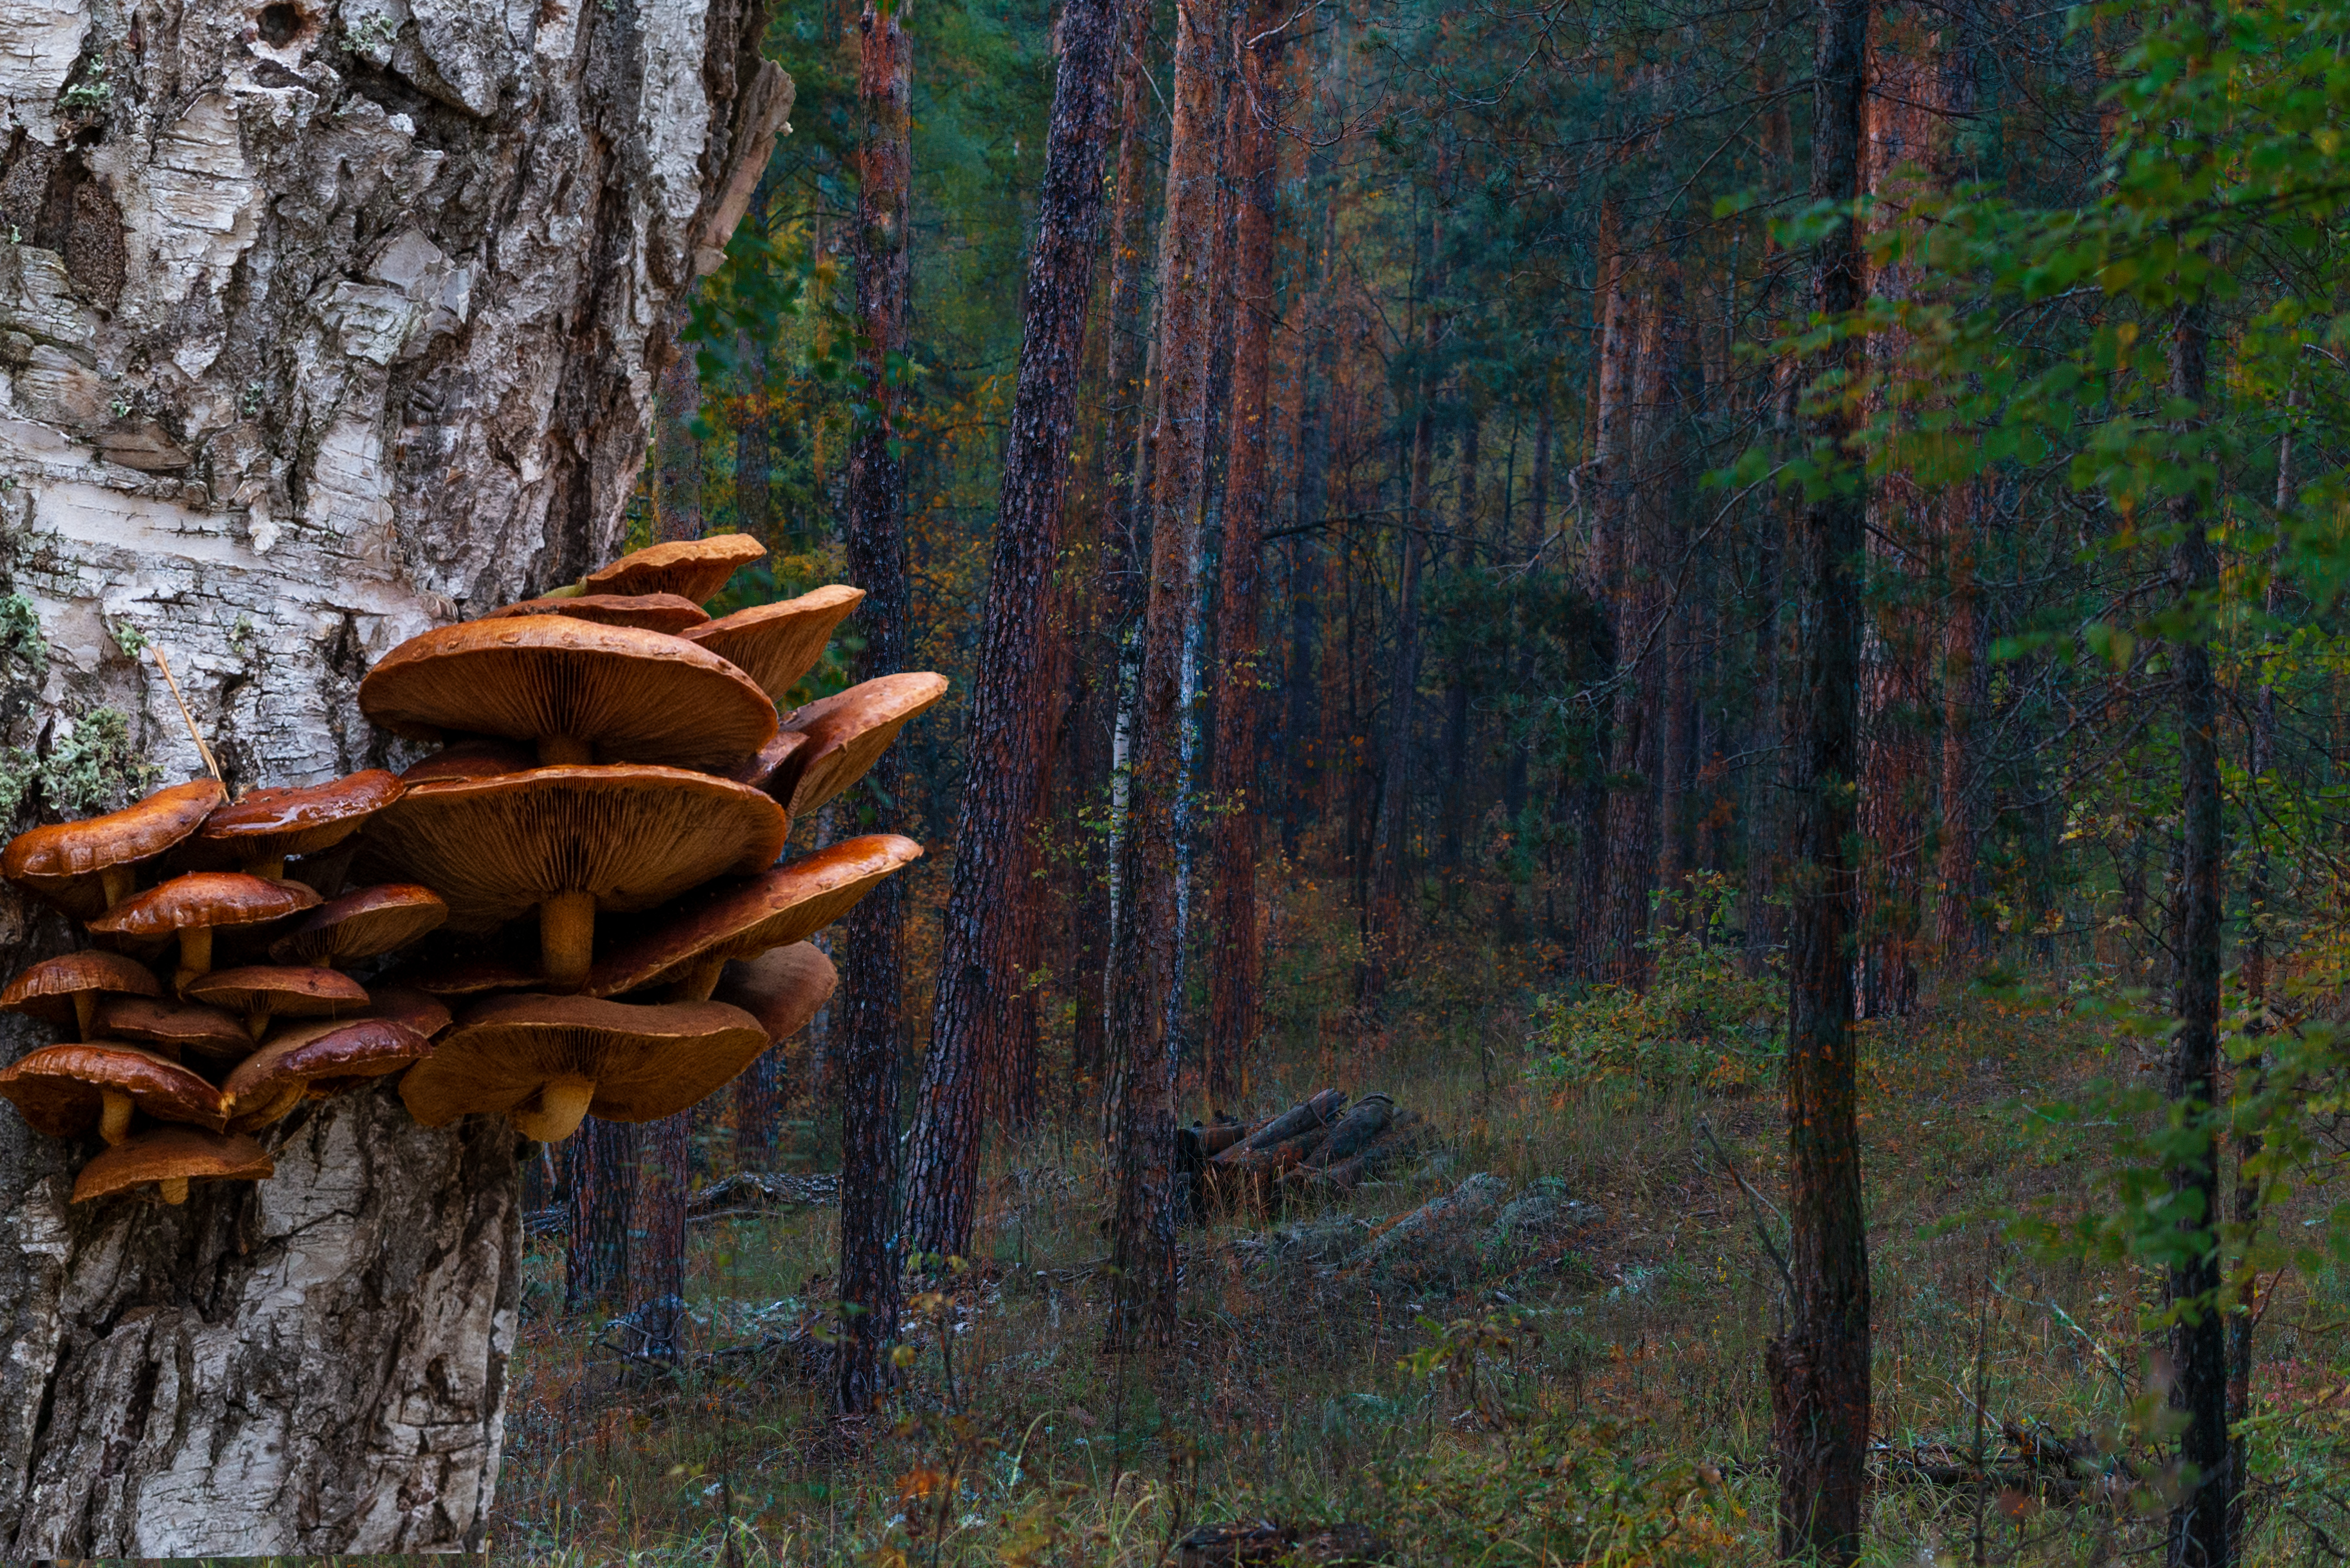
forest, mushrooms, trees, birch, pine, morning, autumn, sugar pine, natural landscape, natural environment, tree, biome, wilderness, trunk, old growth forest, red pine, wood, woodland, temperate coniferous forest, plant, Northern hardwood forest, fungus, temperate broadleaf and mixed forest, tropical and subtropical coniferous forests, medicinal mushroom, Bigtree, national park, pine family, inonotus, valdivian temperate rain forest, state park